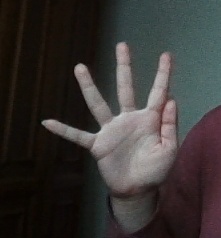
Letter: sheen